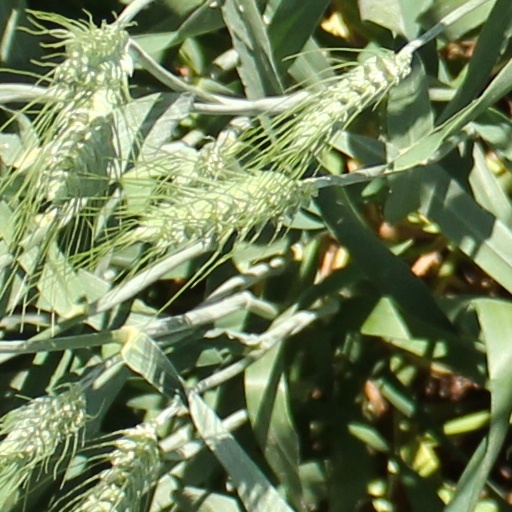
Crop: wheat